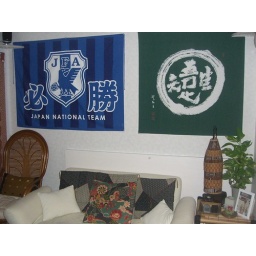
Sofa, chair and wall decor in my bedroom.